Chicago Black Renaissance

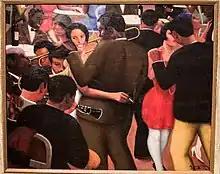
Archibald Motley painting "Blues" (1929)

The Chicago Black Renaissance (also known as the Black Chicago Renaissance) was a creative movement that blossomed out of the Chicago Black Belt on the city's South Side and spanned the 1930s and 1940s before a transformation in art and culture took place in the mid-1950s through the turn of the century. The movement included such famous African-American writers as Richard Wright, Margaret Walker, Gwendolyn Brooks, Arna Bontemps, and Lorraine Hansberry, as well as musicians Thomas A. Dorsey, Louis Armstrong, Earl Hines and Mahalia Jackson and artists William Edouard Scott, Elizabeth Catlett, Katherine Dunham, Charles Wilbert White, Margaret Burroughs, Charles C. Dawson, Archibald John Motley, Jr., Walter Sanford, and Eldzier Cortor. During the Great Migration, which brought tens of thousands of African-Americans to Chicago's South Side, African-American writers, artists, and community leaders began promoting racial pride and a new Black consciousness, similar to that of the Harlem Renaissance. In contrast to the Harlem Renaissance, historians regard the Chicago Black Renaissance as more radical, and its prominent figures espoused more leftist socio-economic views. It was also notably more inward-looking, evaluating politics and societal undercurrents within the Black community that Harlem Renaissance artists were less likely to explore due to broader collaboration with white benefactors. Ultimately, the Chicago Black Renaissance did not receive the same amount of publicity as the Harlem Renaissance on a national scale, the primary reasons being that the Chicago group participants presented no singularly prominent "face", wealthy patrons were less involved, and New York City—home of Harlem—was the higher profile national publishing center.